Architecture of Lebanon

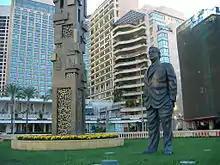
Hariri Memorial Garden in Beirut Central District

Roman temples include the Temples of Baalbek, and ancient temples in Niha. There Are also a few Ancient Phoenician Temples for example The Temple Of Eshmun, which is dedicated to the Phoenician God Eshmun, The God of Healing. It is located near the Awali river, 2 kilometres (1.2 mi) northeast of Sidon in southwestern Lebanon.